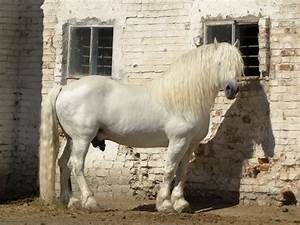
Label: horse